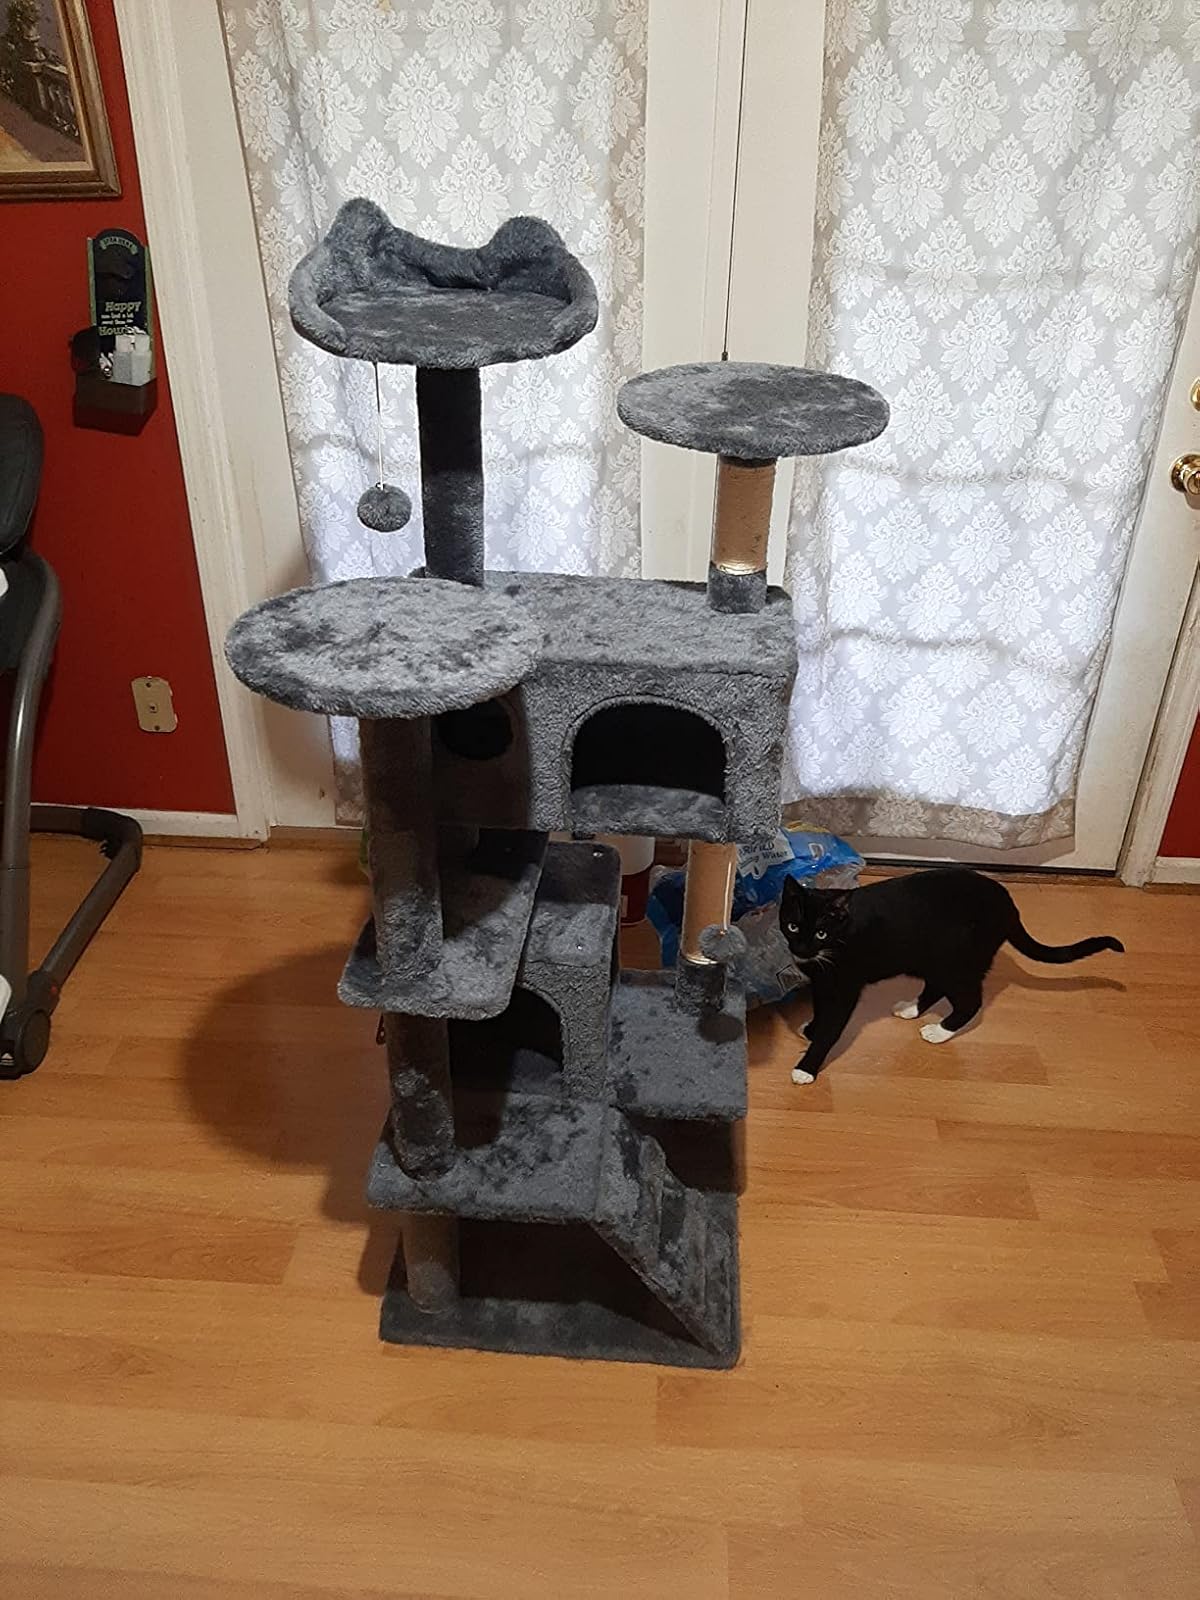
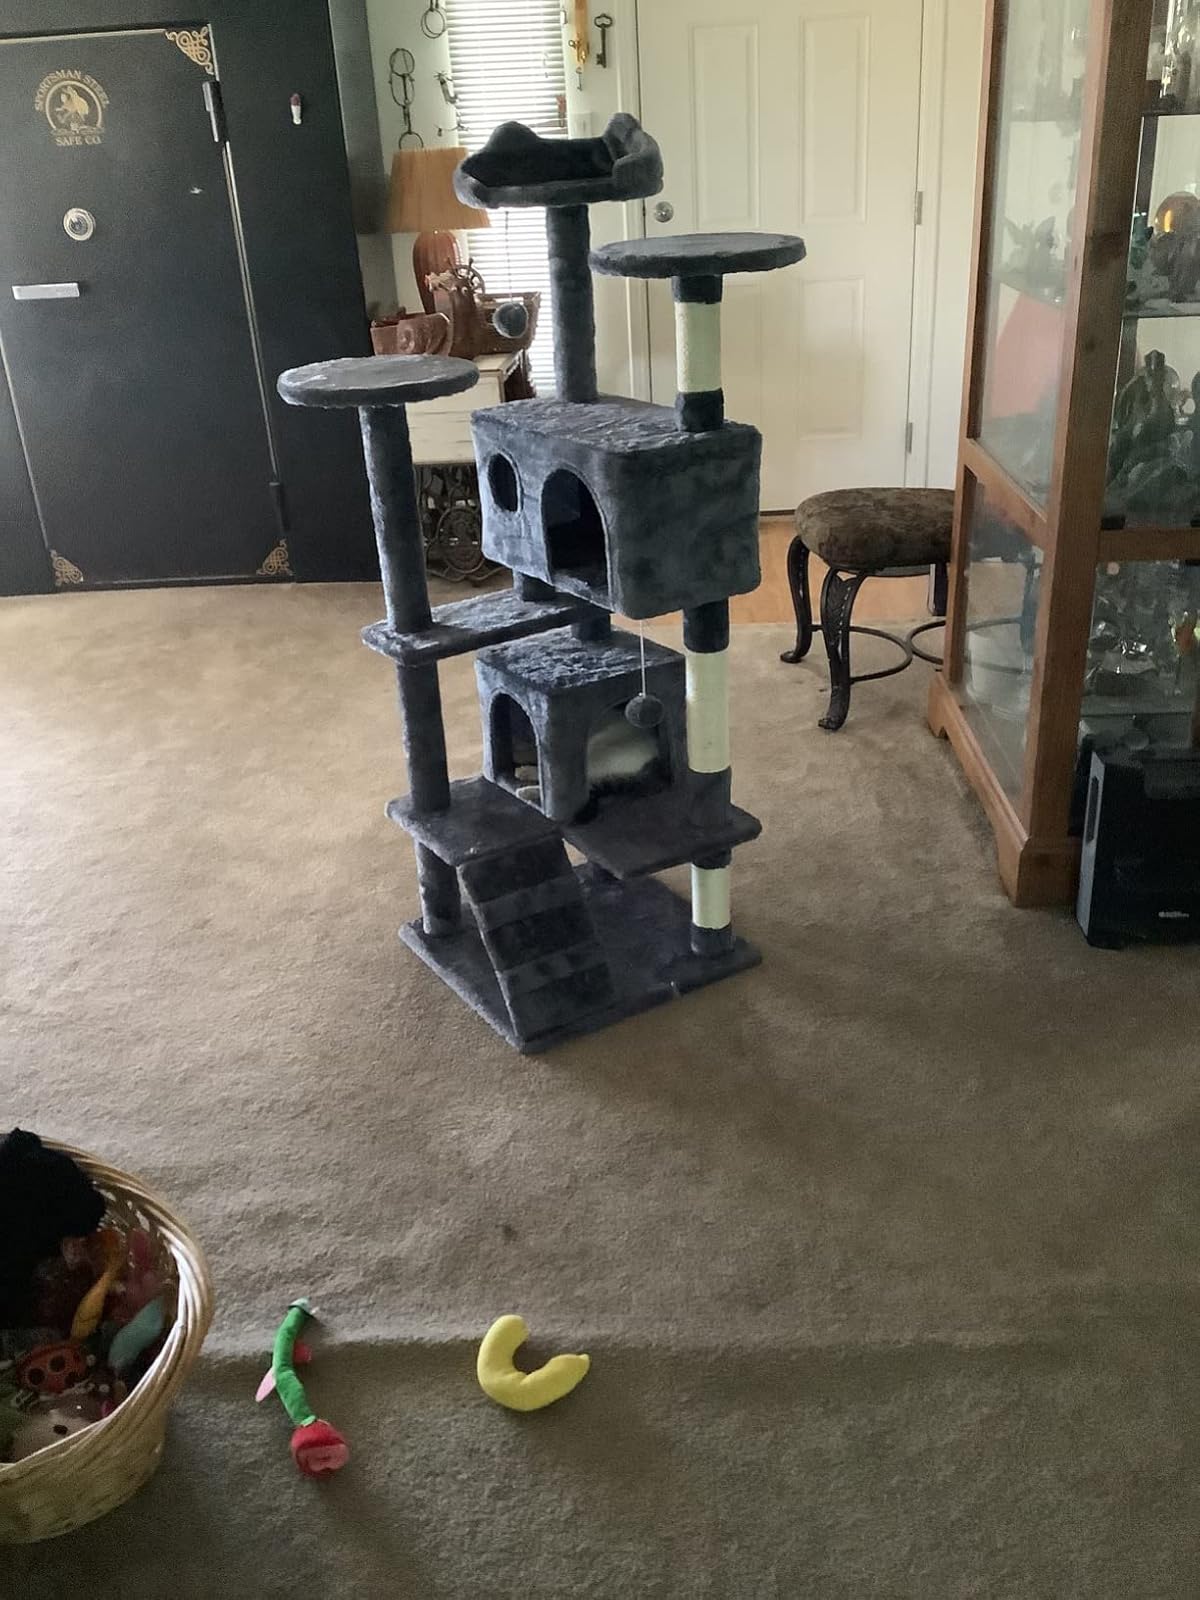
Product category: items_cat tree
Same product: yes